Rudolph Valentino

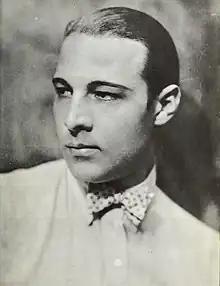
Valentino in 1925

Rodolfo Pietro Filiberto Raffaello Guglielmi di Valentina d'Antonguella (May 6, 1895 – August 23, 1926), known professionally as Rudolph Valentino and nicknamed The Latin Lover, was an Italian actor who starred in several well-known silent films including "The Four Horsemen of the Apocalypse", "The Sheik" (both 1921), "Blood and Sand" (1922), "The Eagle" (1925),